Gondor

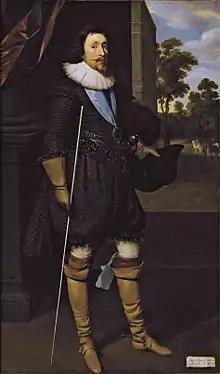
James Hamilton, 2nd Marquess of Hamilton holding the white staff of the Lord Steward of the King's Household, Scotland. Portrait by unknown artist after Daniël Mijtens, 1622

During the early years of the Third Age, Gondor was victorious and wealthy, and kept a careful watch on Mordor, but the peace ended with Easterling invasions. Gondor established a powerful navy and captured the southern port of Umbar from the Black Númenóreans, becoming rich.